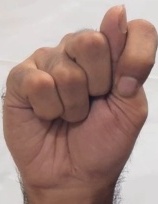
ASL sign: T